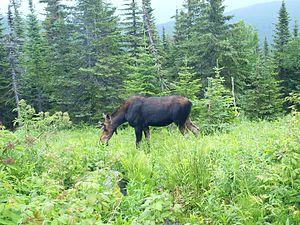
La réserve faunique des Chic-Chocs est une réserve faunique du Québec située dans la région de la Gaspésie–Îles-de-la-Madeleine, à l'est du parc national de la Gaspésie.
Ayant des rôles culturels et économiques importants, la chasse au Québec est pratiquée par environ 300 000 personnes alors que le piégeage est pratiqué par environ 7 300 personnes. Environ 23 % des chasseurs canadiens sont des Québécoises et Québécois alors la proportion est d'environ 16 % pour les trappeurs canadiens. Encadrée par la Loi sur la conservation et la mise en valeur de la faune, ces pratiques s'articulent autour d'un réseau structuré d'établissements fauniques.